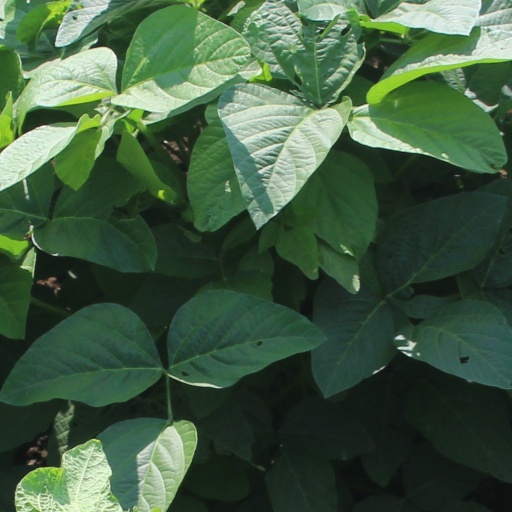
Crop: soybean